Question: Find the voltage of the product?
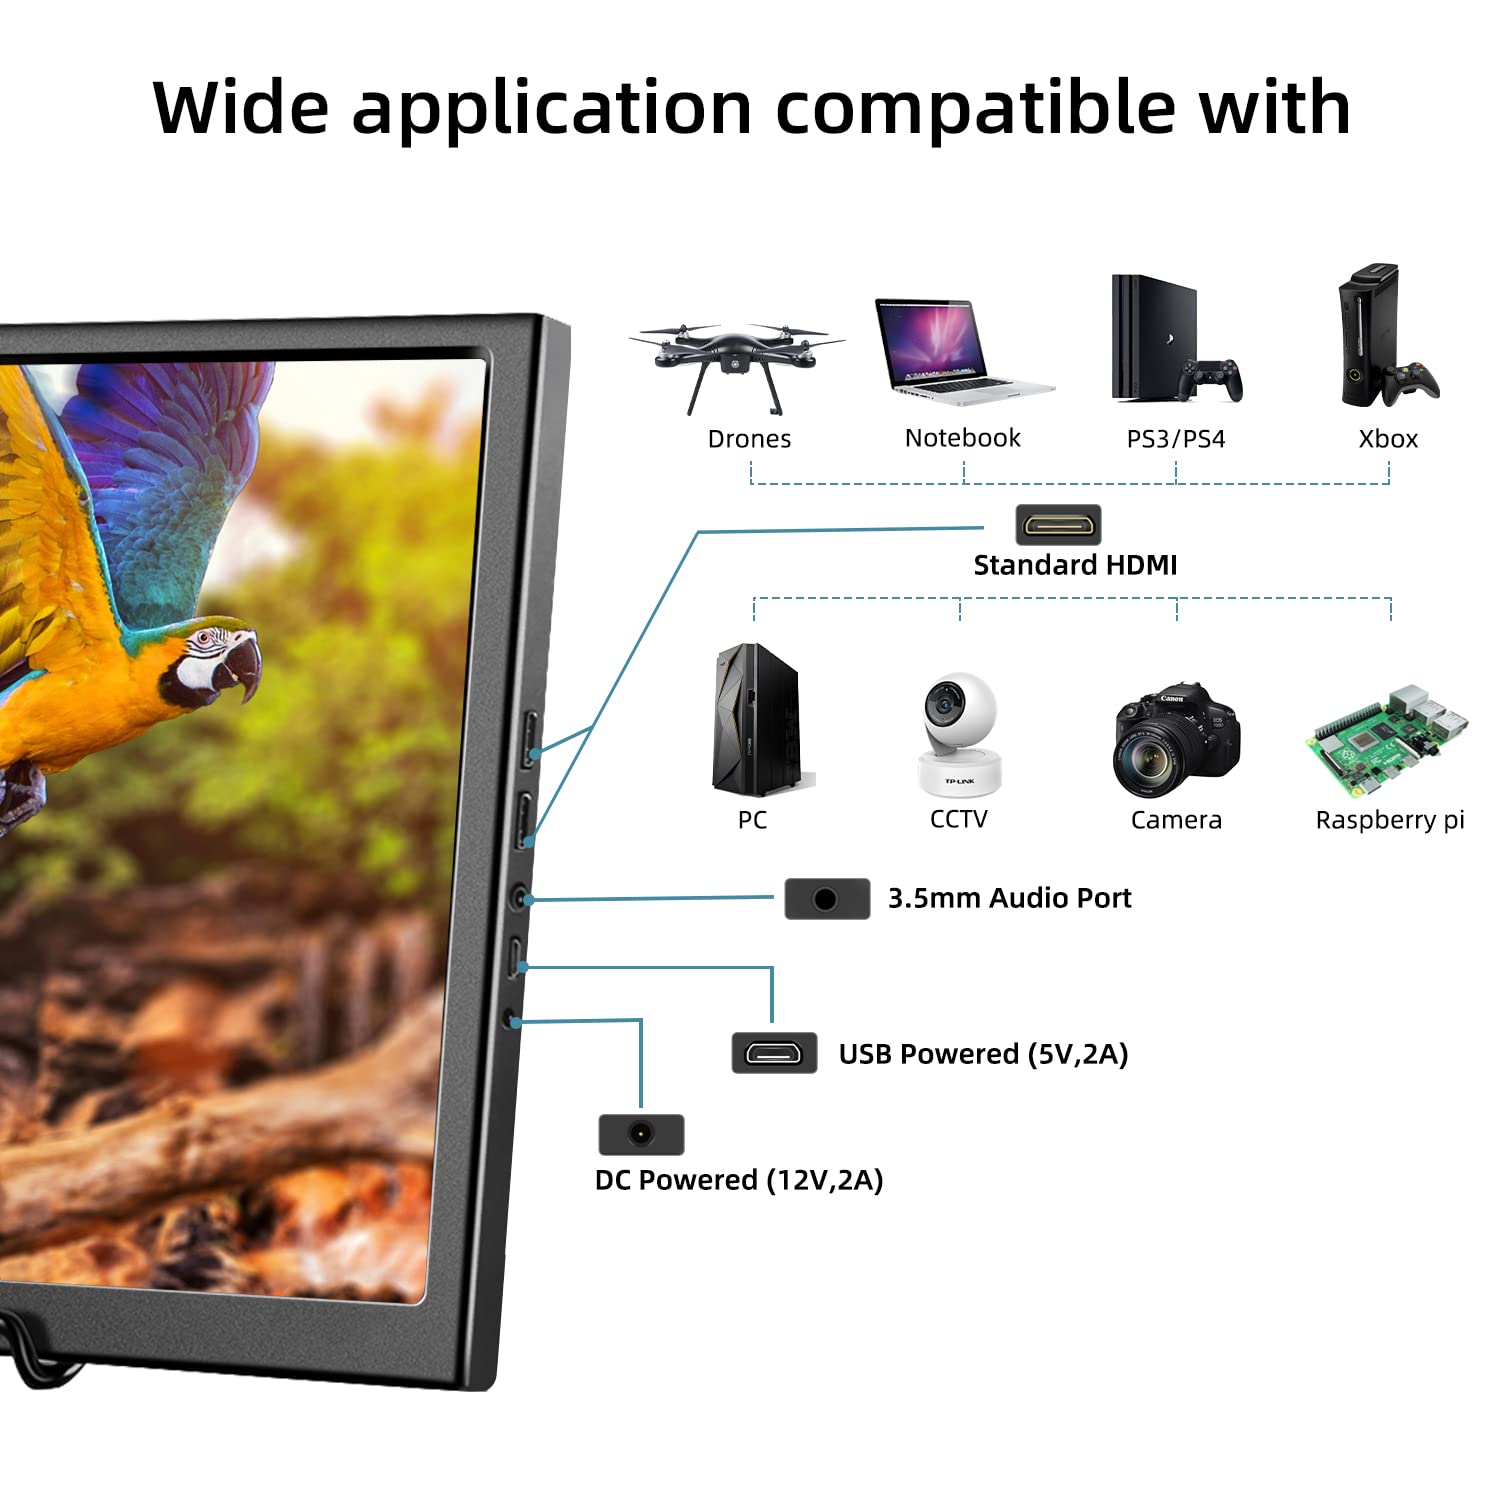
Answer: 5.0 volt